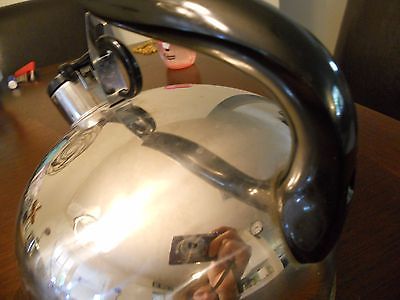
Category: kettle